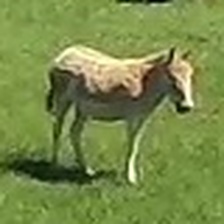
Pose orientation: right